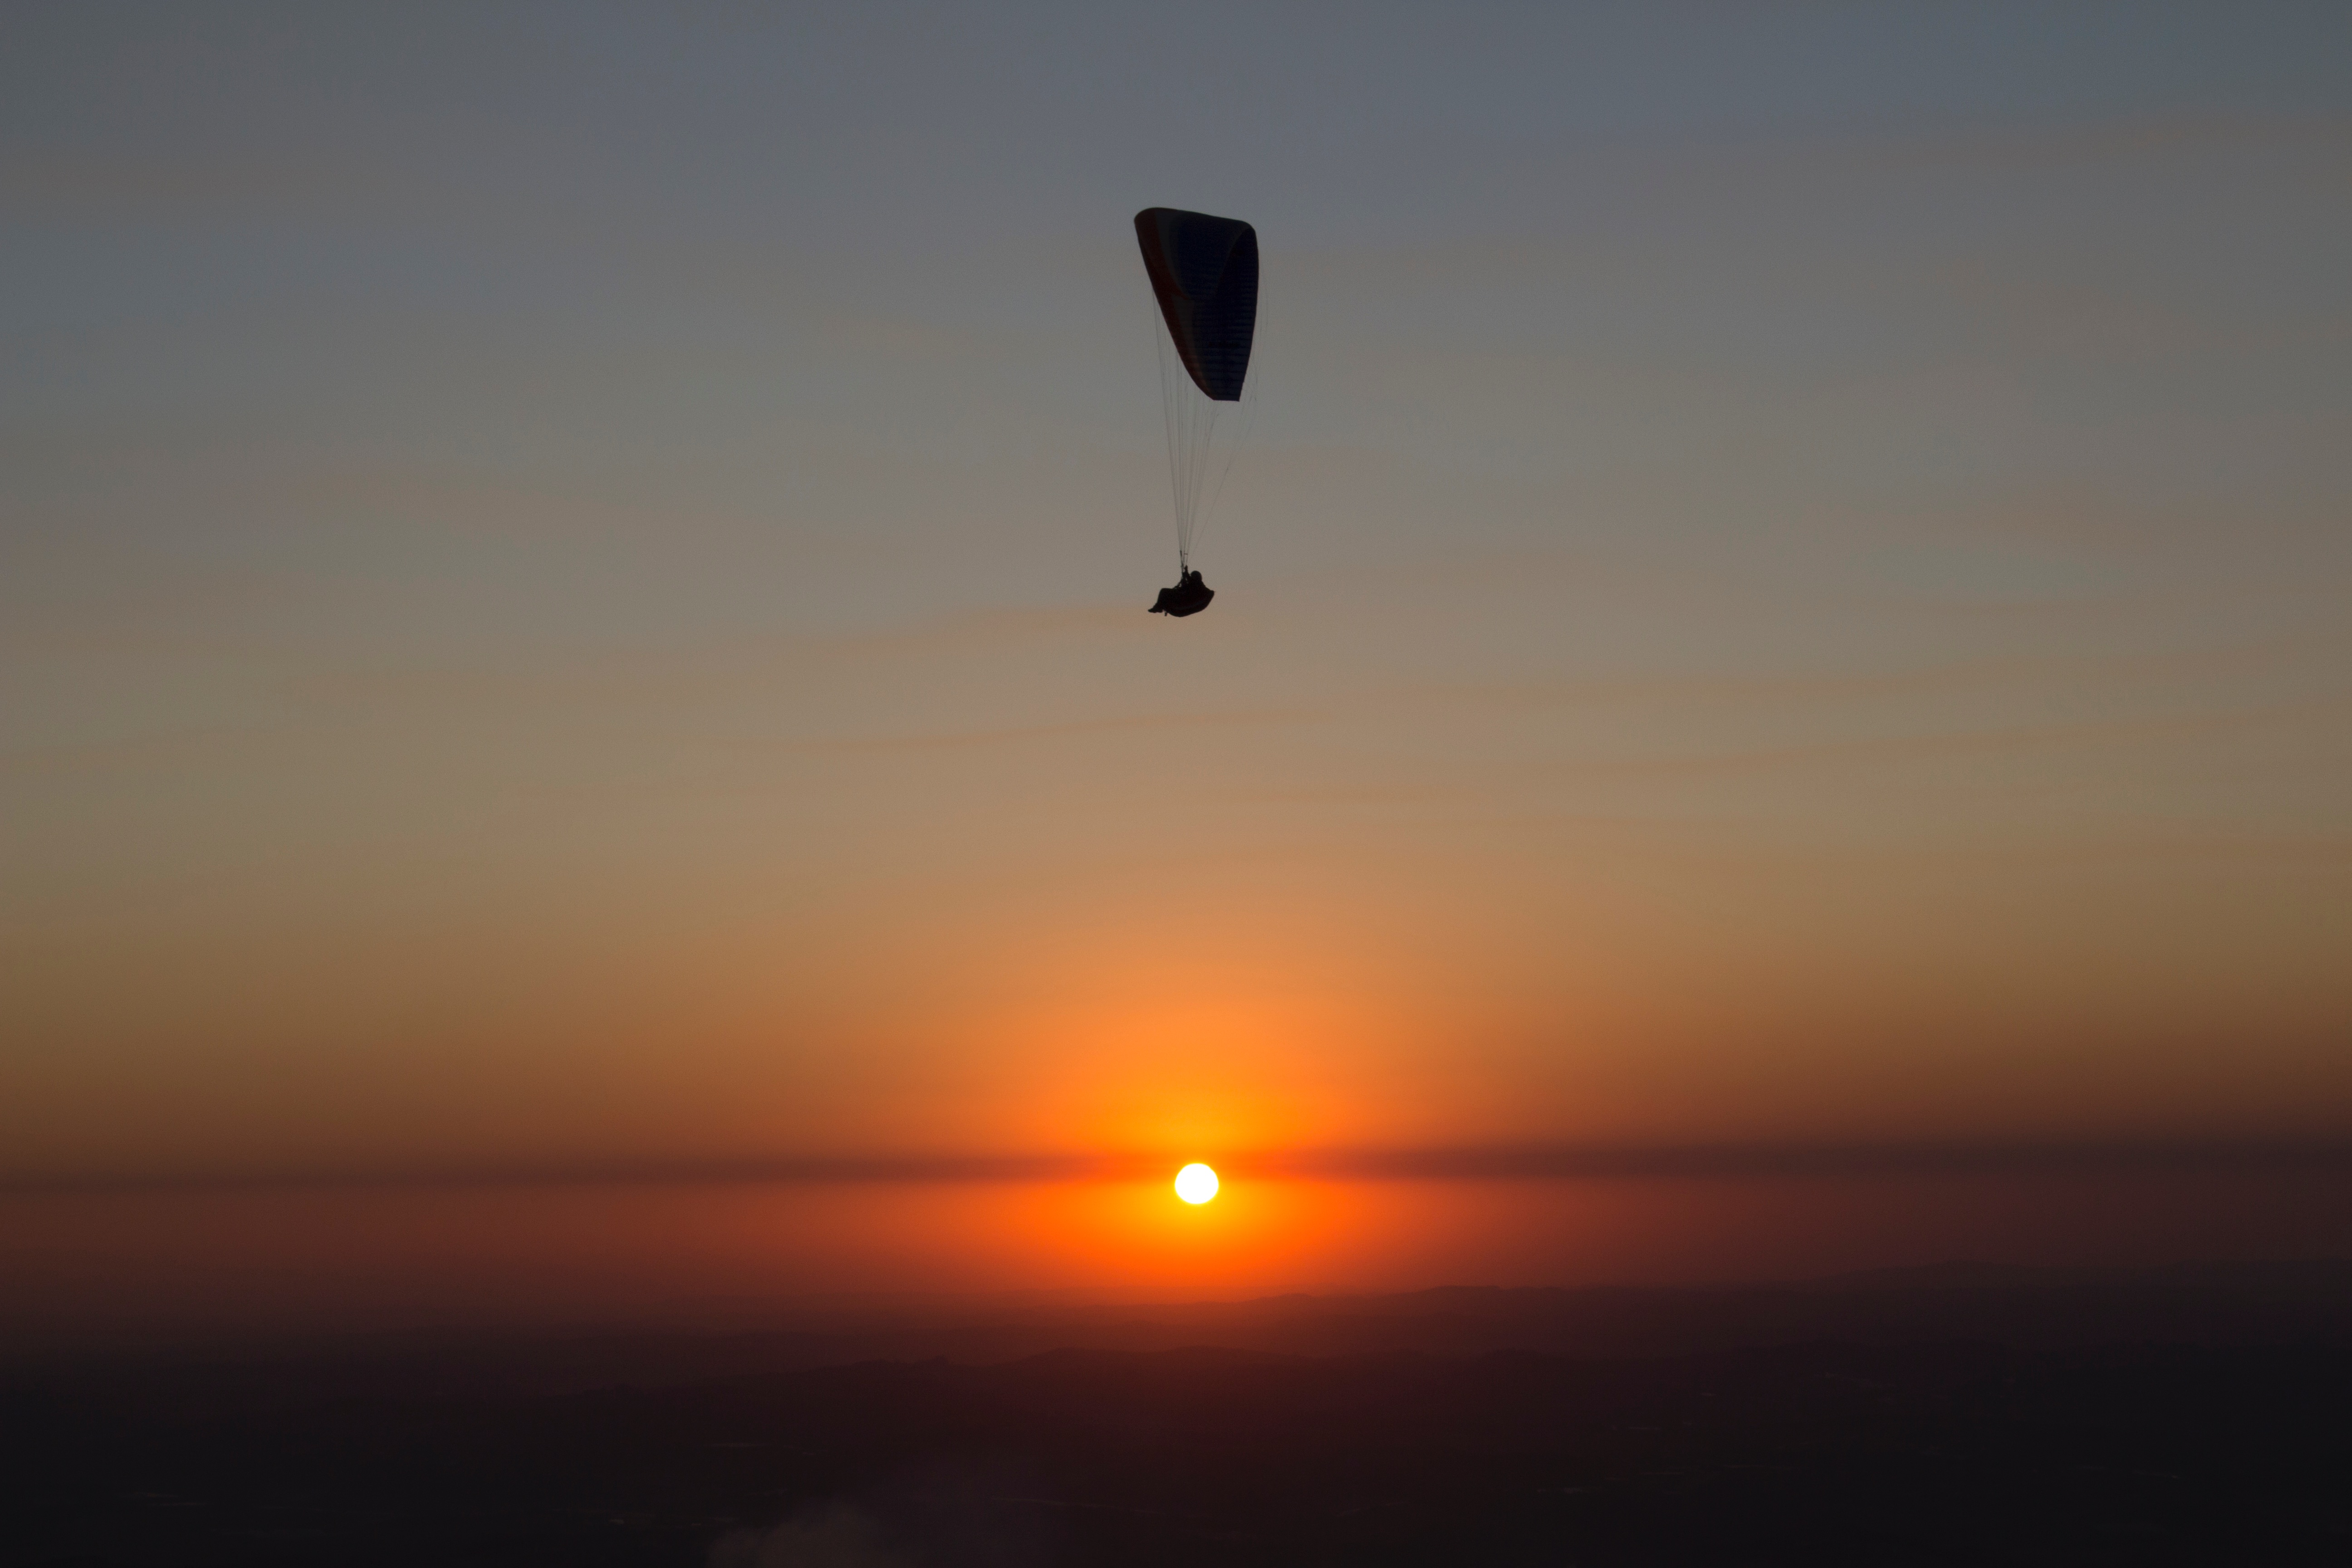
sea, horizon, wing, sky, sunrise, sunset, sunlight, morning, hot air balloon, dawn, aircraft, dusk, evening, vehicle, flight, parachute, paragliding, air sports, hot air ballooning, atmosphere of earth